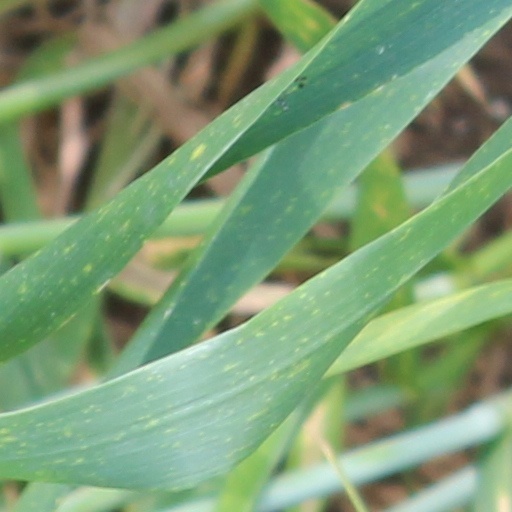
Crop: wheat